German Amazon-Jary-Expedition (1935–1937)

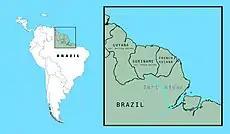
course of the Jari river

The German Amazon-Jary-Expedition (1935-1937) was a Nazi era scientific expedition in northern Brazil. The discovery of a huge cross emblazoned with swastika at the grave site of one of the expedition members in the local jungle has brought the event to renewed international attention during the second decade of the 21st century. Unlike numerous successful and reputable field trips all over Brazil by German research teams from various academic backgrounds during the 1930s, the Amazon-Jary-Expedition has been criticized for its political command, lack of academic necessities and infatuation with the commercial multi-media chronicle, which lead to suspicions about its true purpose. This impression was further reinforced during the following years as other controversial Nazi Germany missions took place, criticized for pseudo-scientific methods and unacceptable ethic standards and affiliated with dubious Nazi party agencies, that sought support for the crude ideas on their political agendas. The mission's leader had conceived plans for a military takeover of French Guiana (called the "Guayana-Projekt"), which, upon his return, he presented to Heinrich Himmler. There exists, however, no evidence for any official involvement in or adoption of these plans.